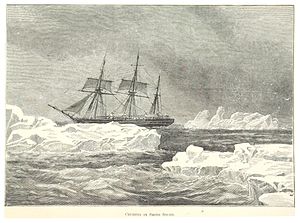
Jeannette-ekspeditionen / Forberedelser / Skib
Pandora, cruising i Smith Sound under en af sine arktiske rejser under Allen Young.
"Jeannette-ekspeditionen fra 1879-81, officielt den amerikanske arktiske ekspedition, var et forsøg ledet af George W. De Long på at nå Nordpolen ved at forsøge en banebrydende ny rute fra Stillehavet gennem Beringstrædet. Forudsætningen var, at en tempereret strøm, Kuro Siwo, strømmede nordover ind i strædet, hvilket gav en adgang til et åbent polarhav og dermed til polen. Denne teori viste sig illusorisk; ekspeditionens skib, USS ""Jeannette"" og dets besætning på 33 mand, blev fanget af is og drev i næsten to år, før hun blev knust og sank nord for den sibiriske kyst. De Long førte derefter sine 32 mænd på en farlig rejse med slæde, trækkende Jeannettes hvalbåd og to kuttere og skiftede til sidst til disse små både for at sejle til Lena-deltaet i Sibirien. Under denne rejse, og i de efterfølgende uger med vandring i Sibirien før redningen, døde 20 af skibets mandskab, herunder De Long.